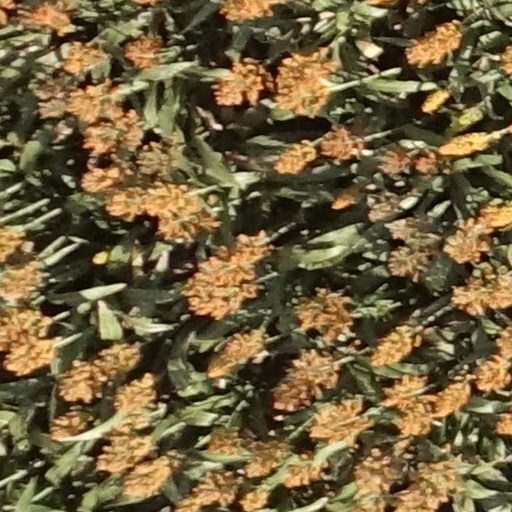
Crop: sorghum